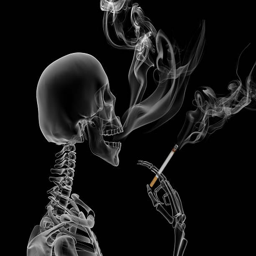
a skeleton smoking a cigarette to show that smoking kills